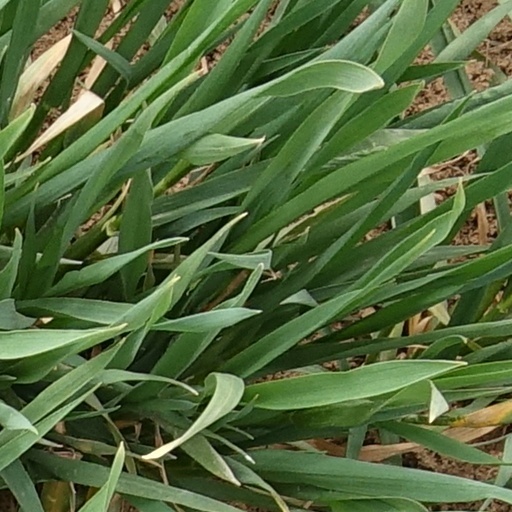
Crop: wheat